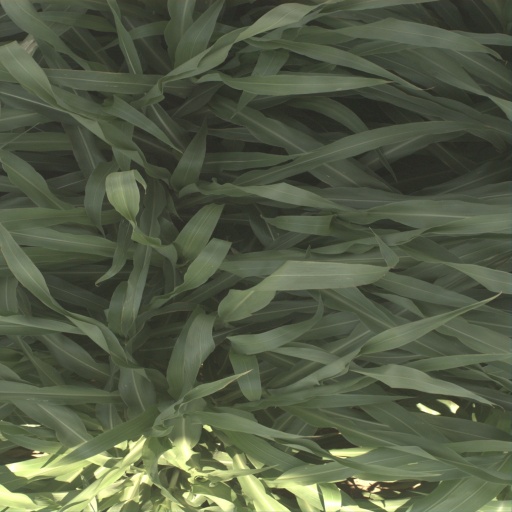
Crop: sorghum